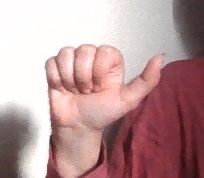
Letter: dhad